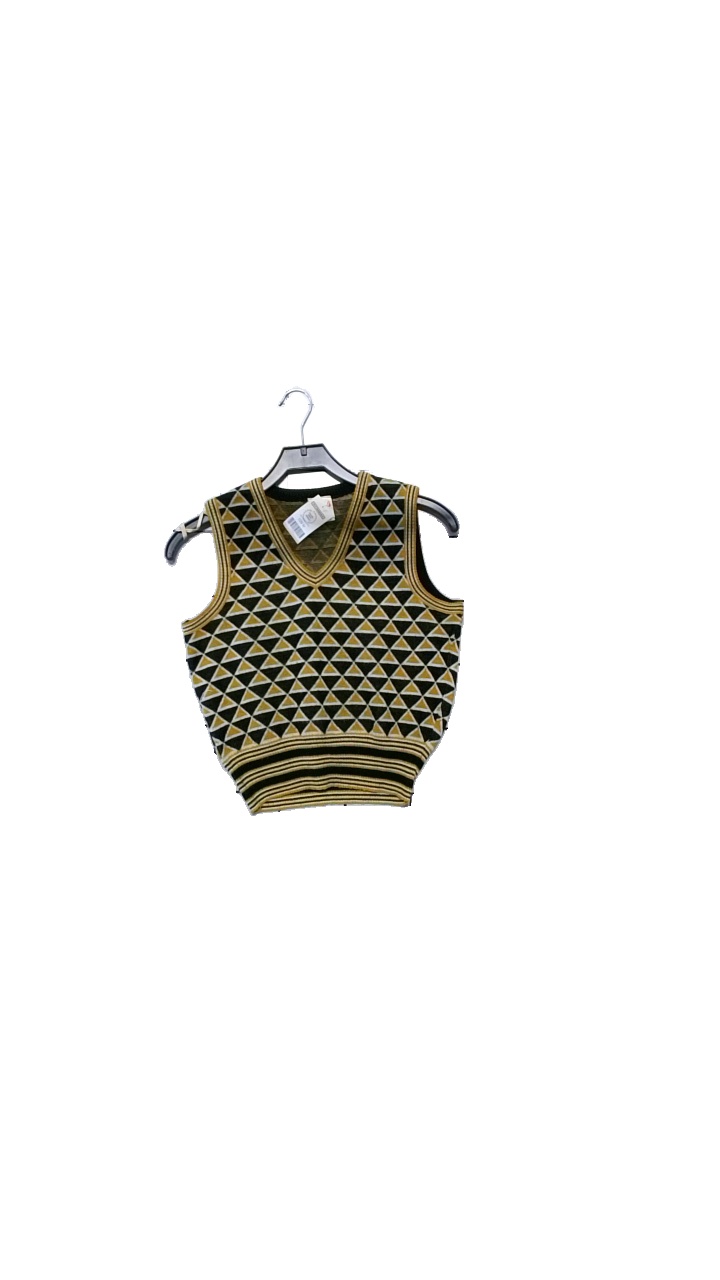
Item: Vest (Unisex)
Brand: Wahls
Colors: Multicolor, White, Black, Orange
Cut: Regular
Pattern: Geometric print
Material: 100% acrylic
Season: All
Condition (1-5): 5
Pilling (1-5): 3
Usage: Reuse
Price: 100-150